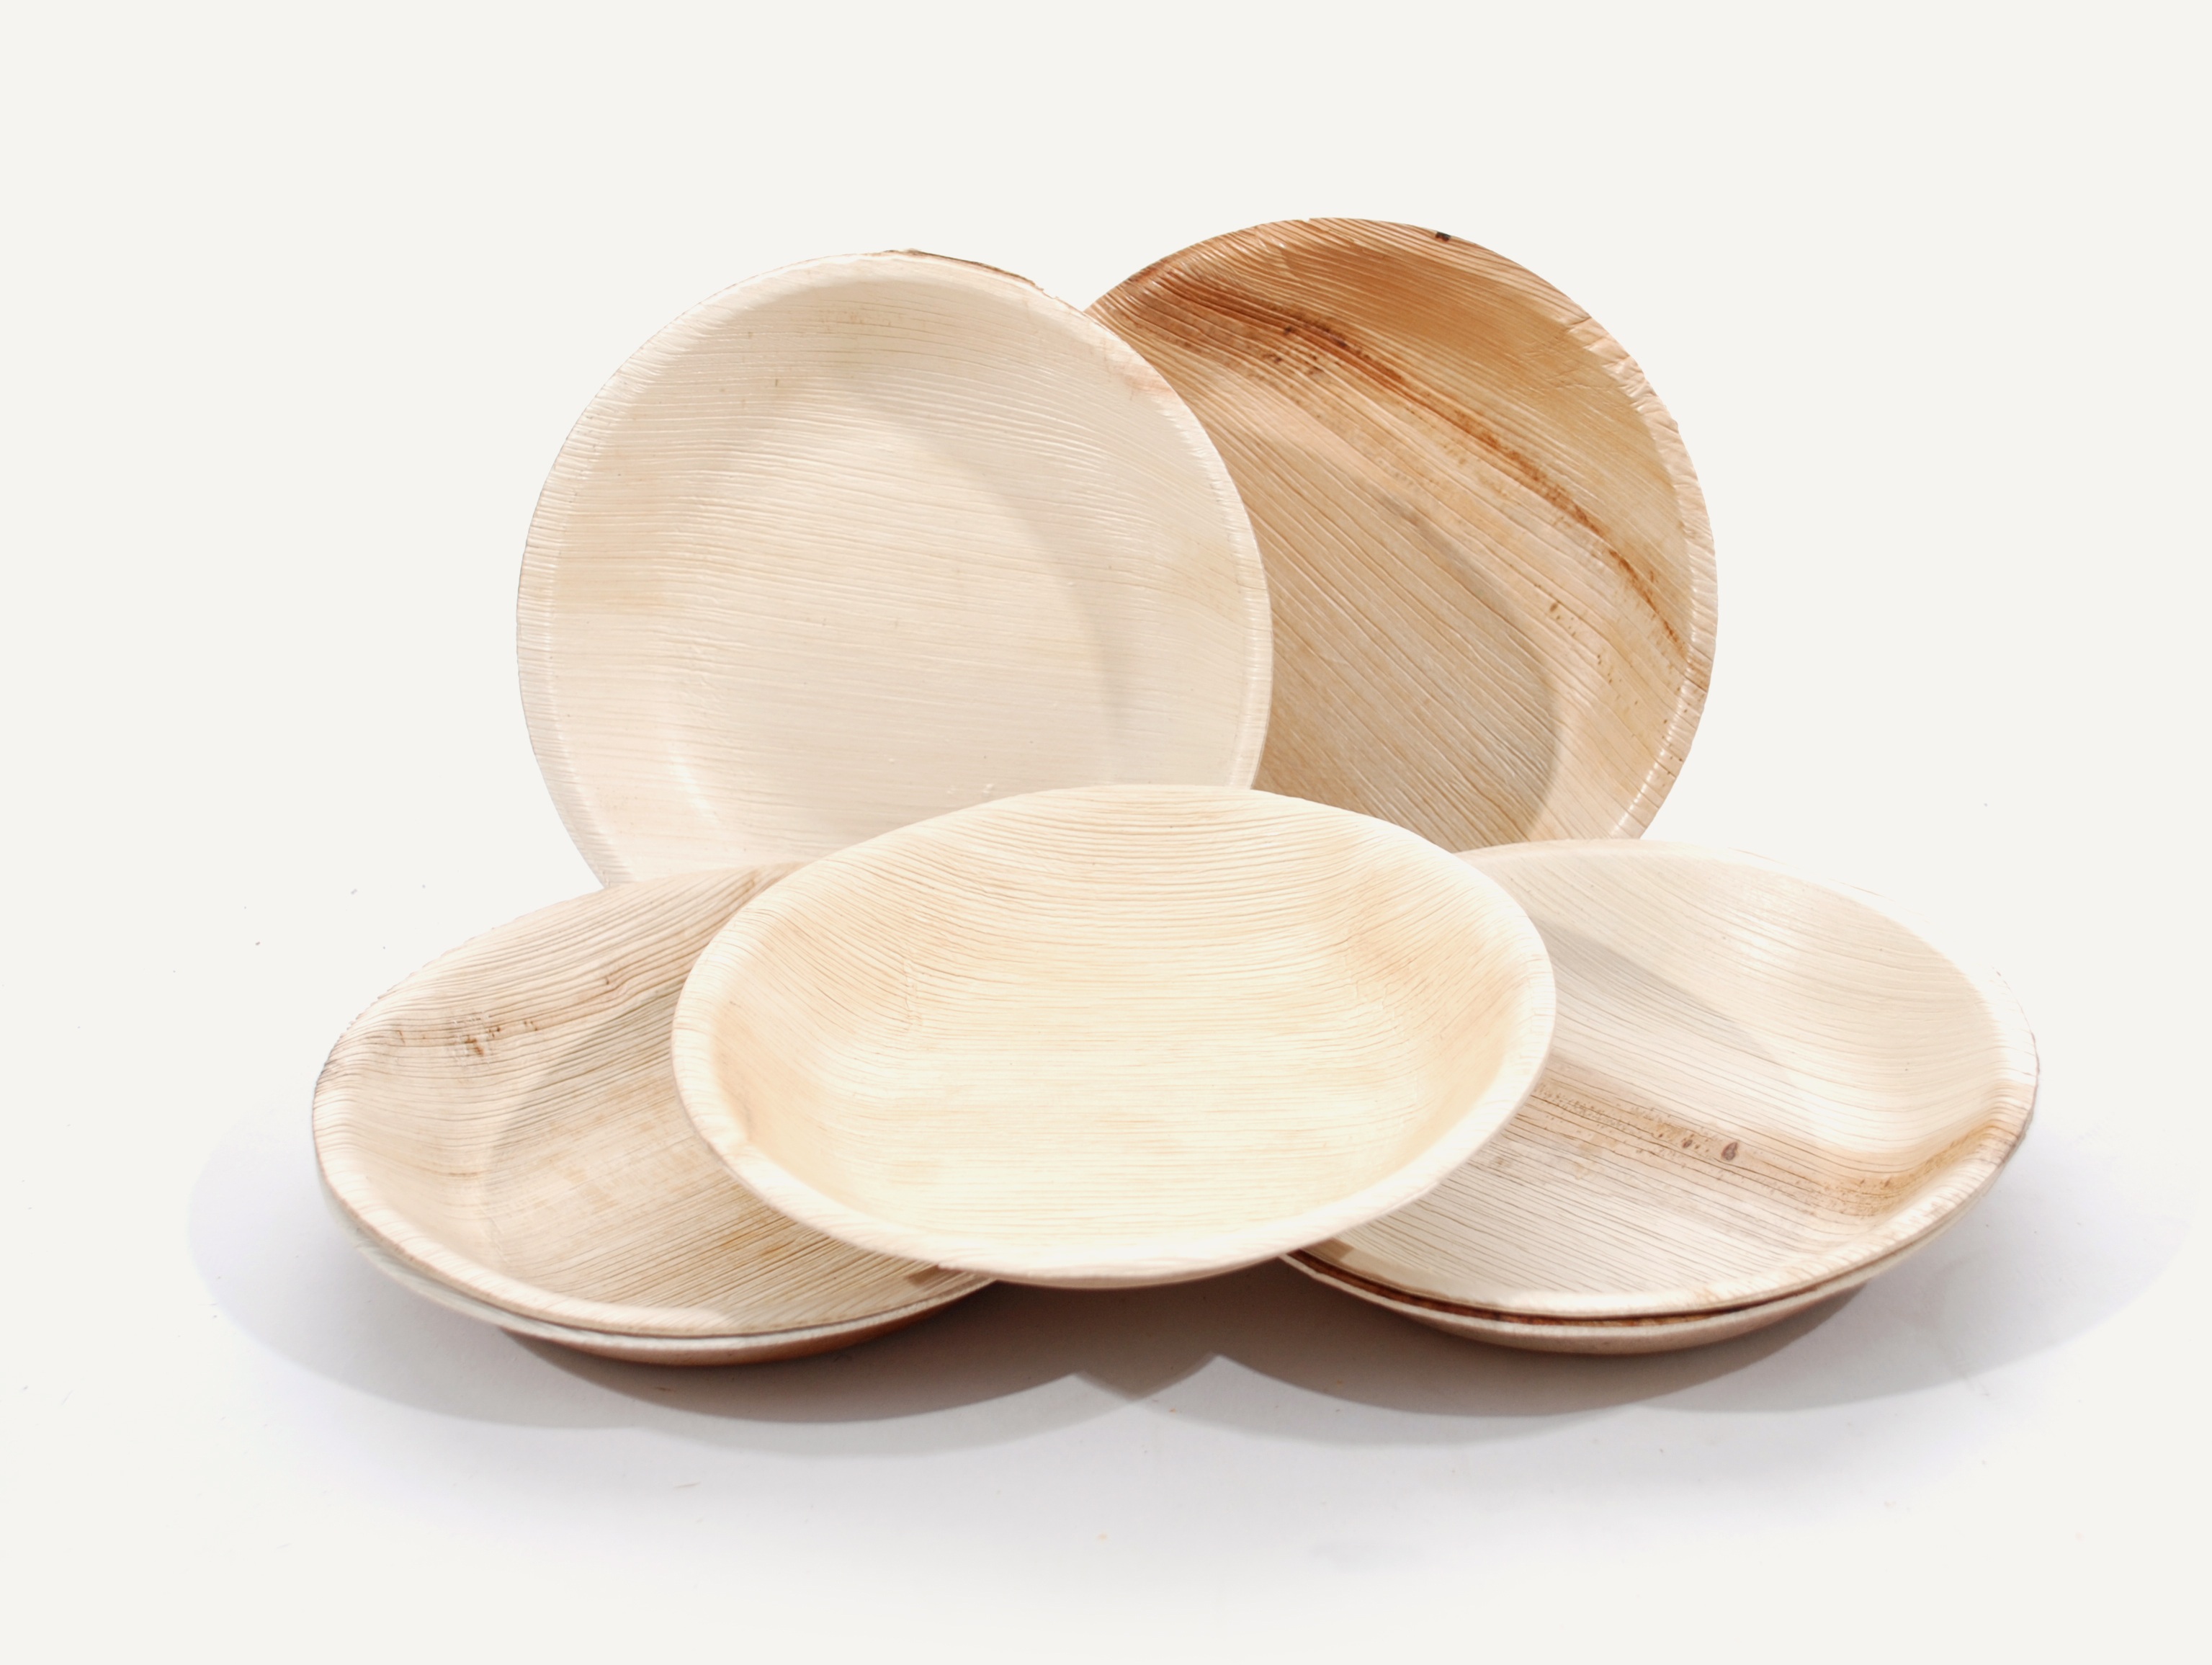
wood, round, petal, bowl, ceramic, plate, tableware, material, wooden, plates, palm leaf, dishware